Ebrahim Raisi

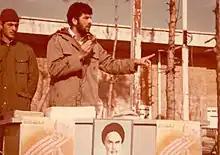
Raisi in the 1980s

The 1988 executions of Iranian political prisoners were a series of state-sponsored executions of political prisoners across Iran, starting on 19 July 1988 and lasting for approximately five months. The majority of those killed were supporters of the People's Mujahedin of Iran, although supporters of other leftist factions, including the Fedaian and the Tudeh Party of Iran (Communist Party), were executed as well. According to Amnesty International, "thousands of political dissidents were systematically subjected to enforced disappearance in Iranian detention facilities across the country and extrajudicially executed pursuant to an order issued by the Supreme Leader of Iran and implemented across prisons in the country. Many of those killed during this time were subjected to torture and other cruel, inhuman or degrading treatment or punishment in the process." Because of the large number, prisoners were loaded into forklift trucks in groups of six and hanged from cranes in half-hour intervals.